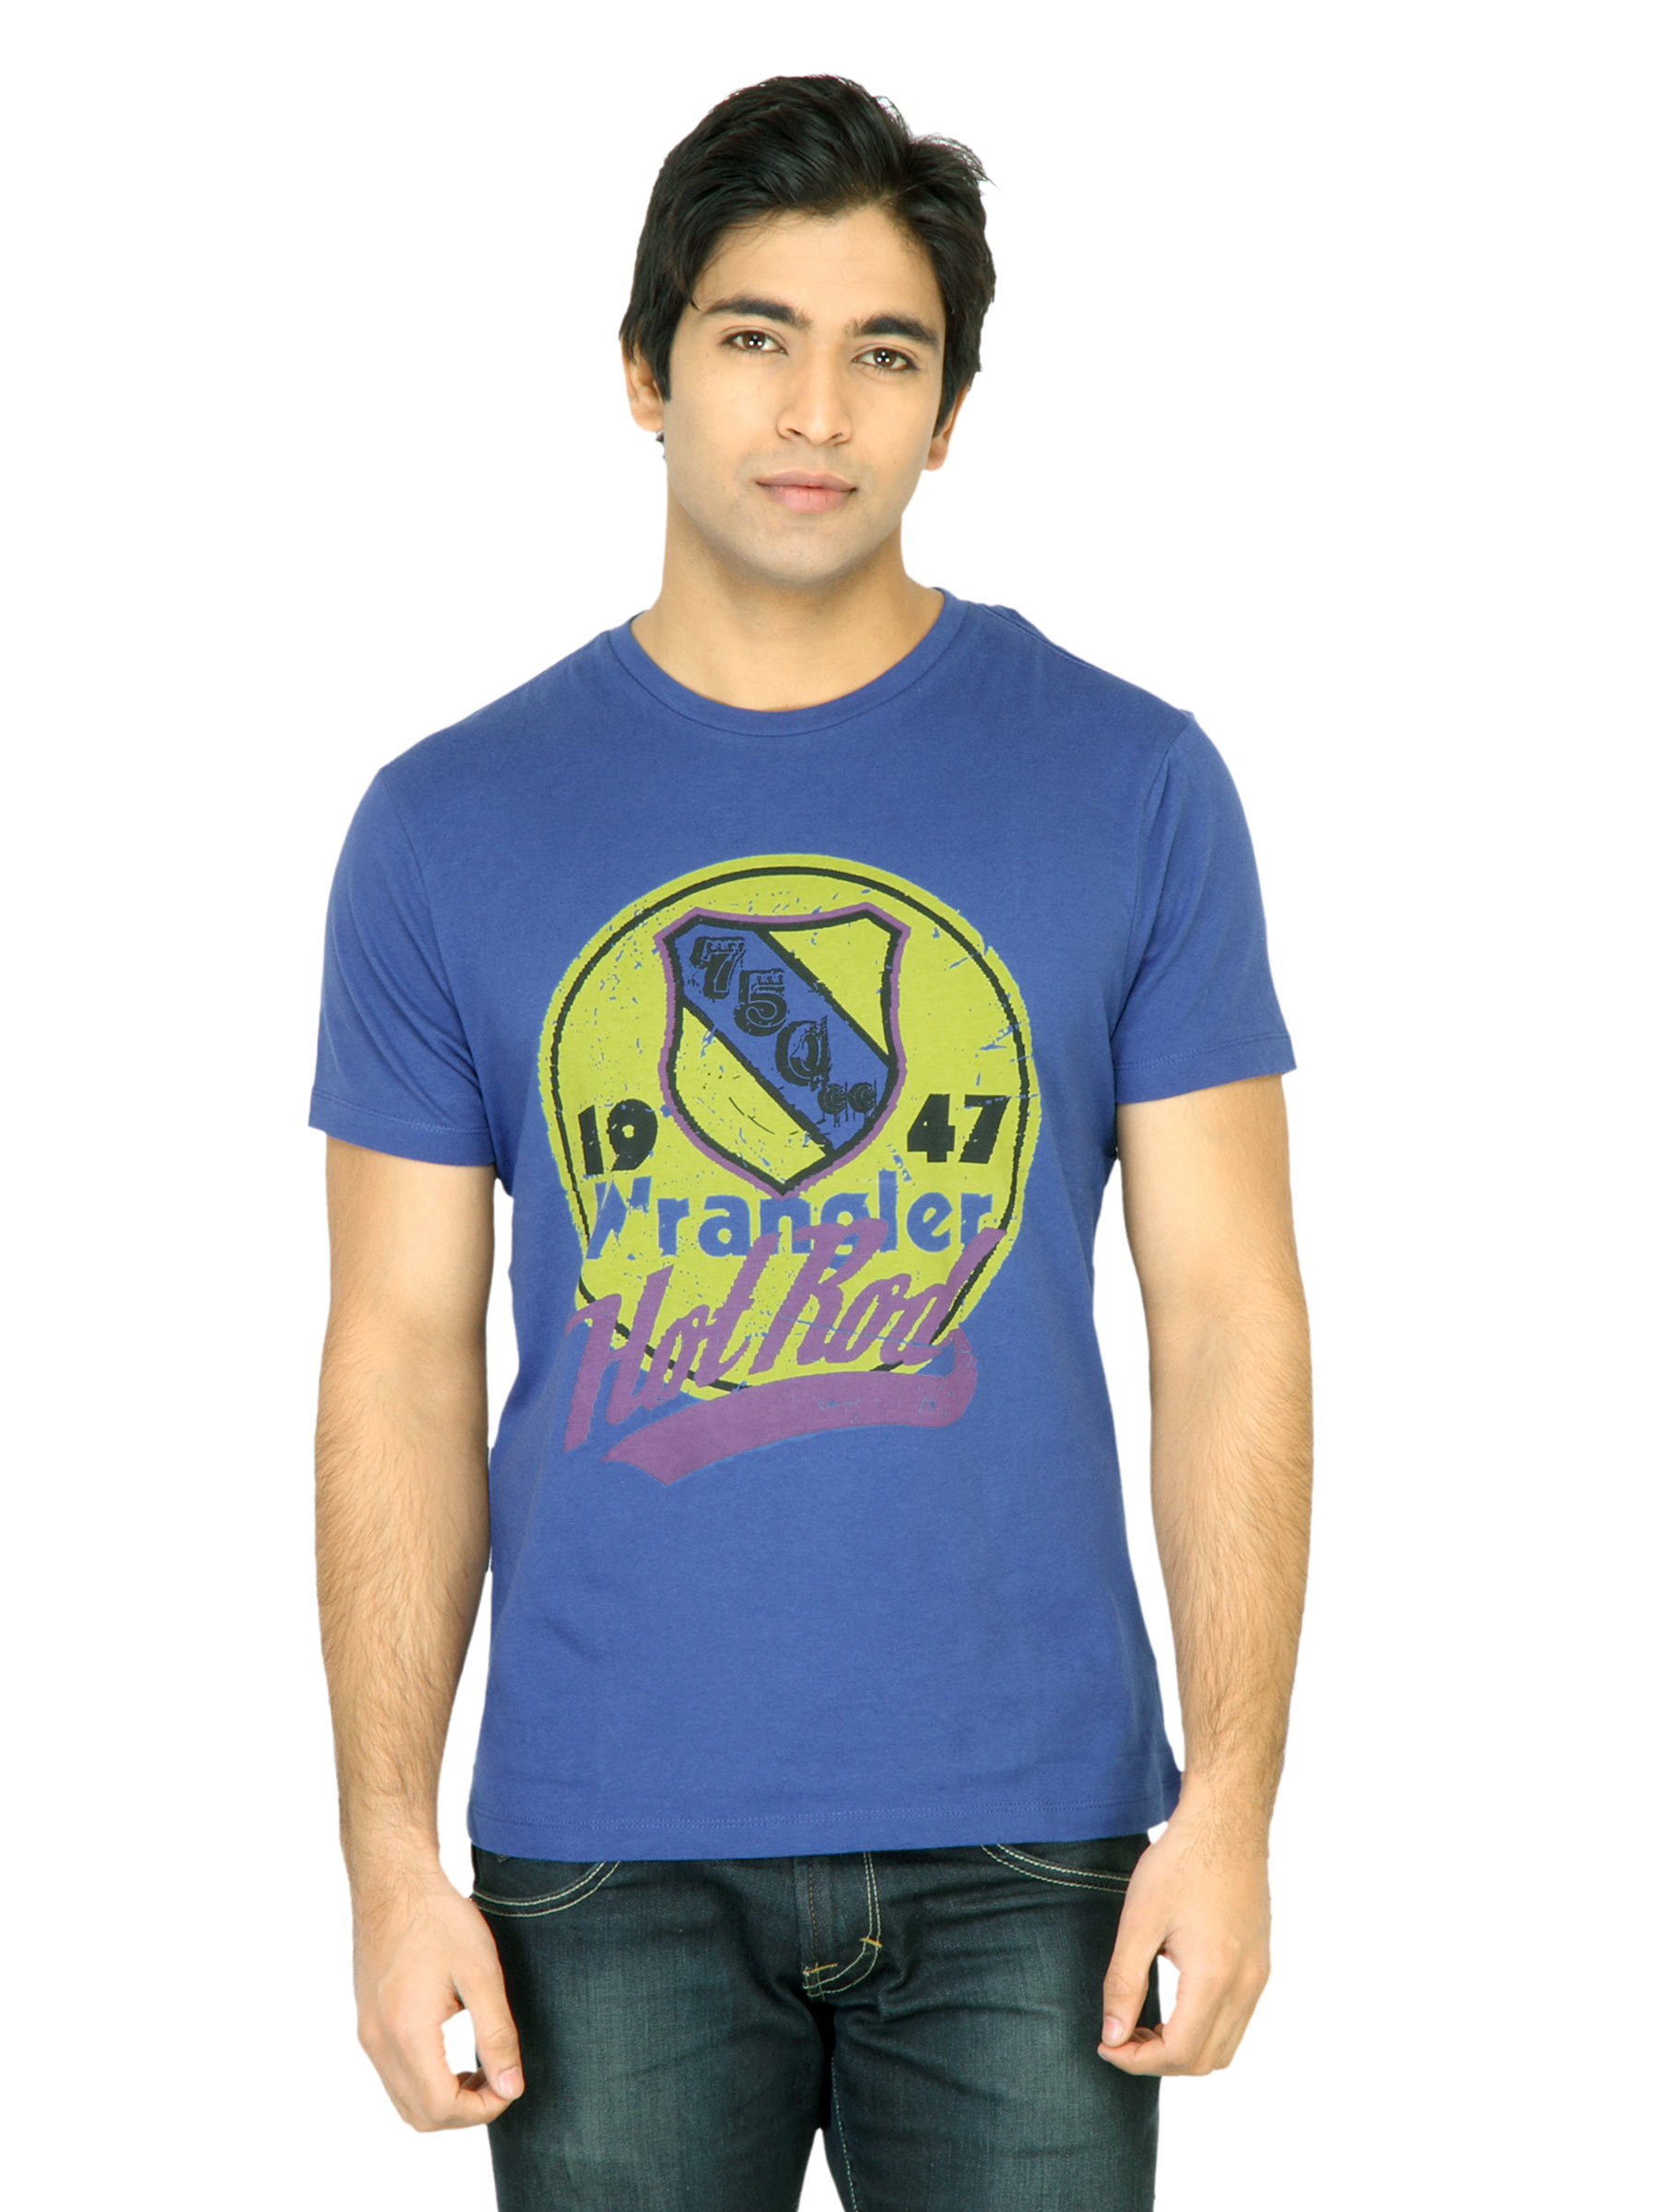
Wrangler Men Tee Blue T-shirt
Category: Apparel / Topwear / Tshirts
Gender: Men
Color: Blue
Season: Fall 2011
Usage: Casual